My Brother (2006 film)

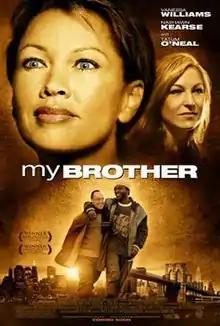

My Brother is a 2006 film directed by Academy Award nominee Anthony Lover. It stars Vanessa L. Williams, Tatum O'Neal, Nashawn Kearse and Fredro Starr. It also stars two first-time actors with Down syndrome, Christopher Scott and Donovan Jennings. Two developmentally disabled actors played leading roles, and also an African-American actor with a developmental disability played a leading role.